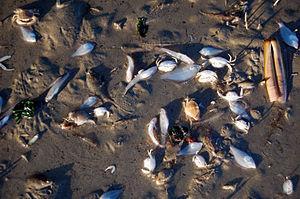
Dans le domaine législatif et halieutique, selon le contexte ou le mode de pêche, l'expression prises accessoires ou capture accessoire désigne une multitude d’organismes capturés et rejetés à la mer ; par delà les prises accidentelles d’animaux emblématiques, la biomasse globale des prises rejetées équivaudrait au dixième de celle des captures mondiales